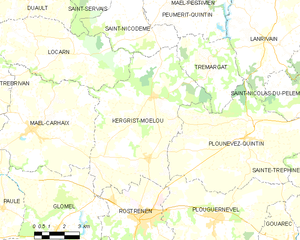
Kergrist-Moëlou [kɛʁgʁist mwelu] est une commune du département des Côtes-d'Armor, dans la région Bretagne, en France.